Creil station

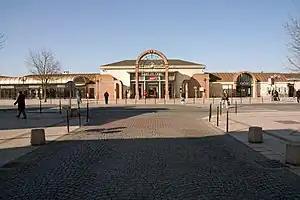

Creil is the railway station serving the northern French city of Creil. It is an important railway junction, situated on the Paris–Lille railway, the Creil–Jeumont railway and the branch lines to Beauvais and Pontoise.